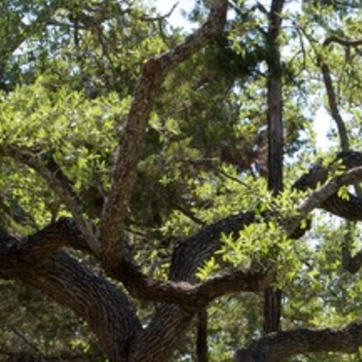
Material: foliage